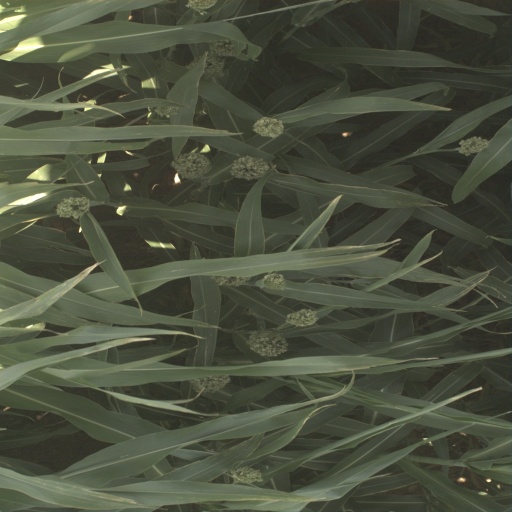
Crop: sorghum